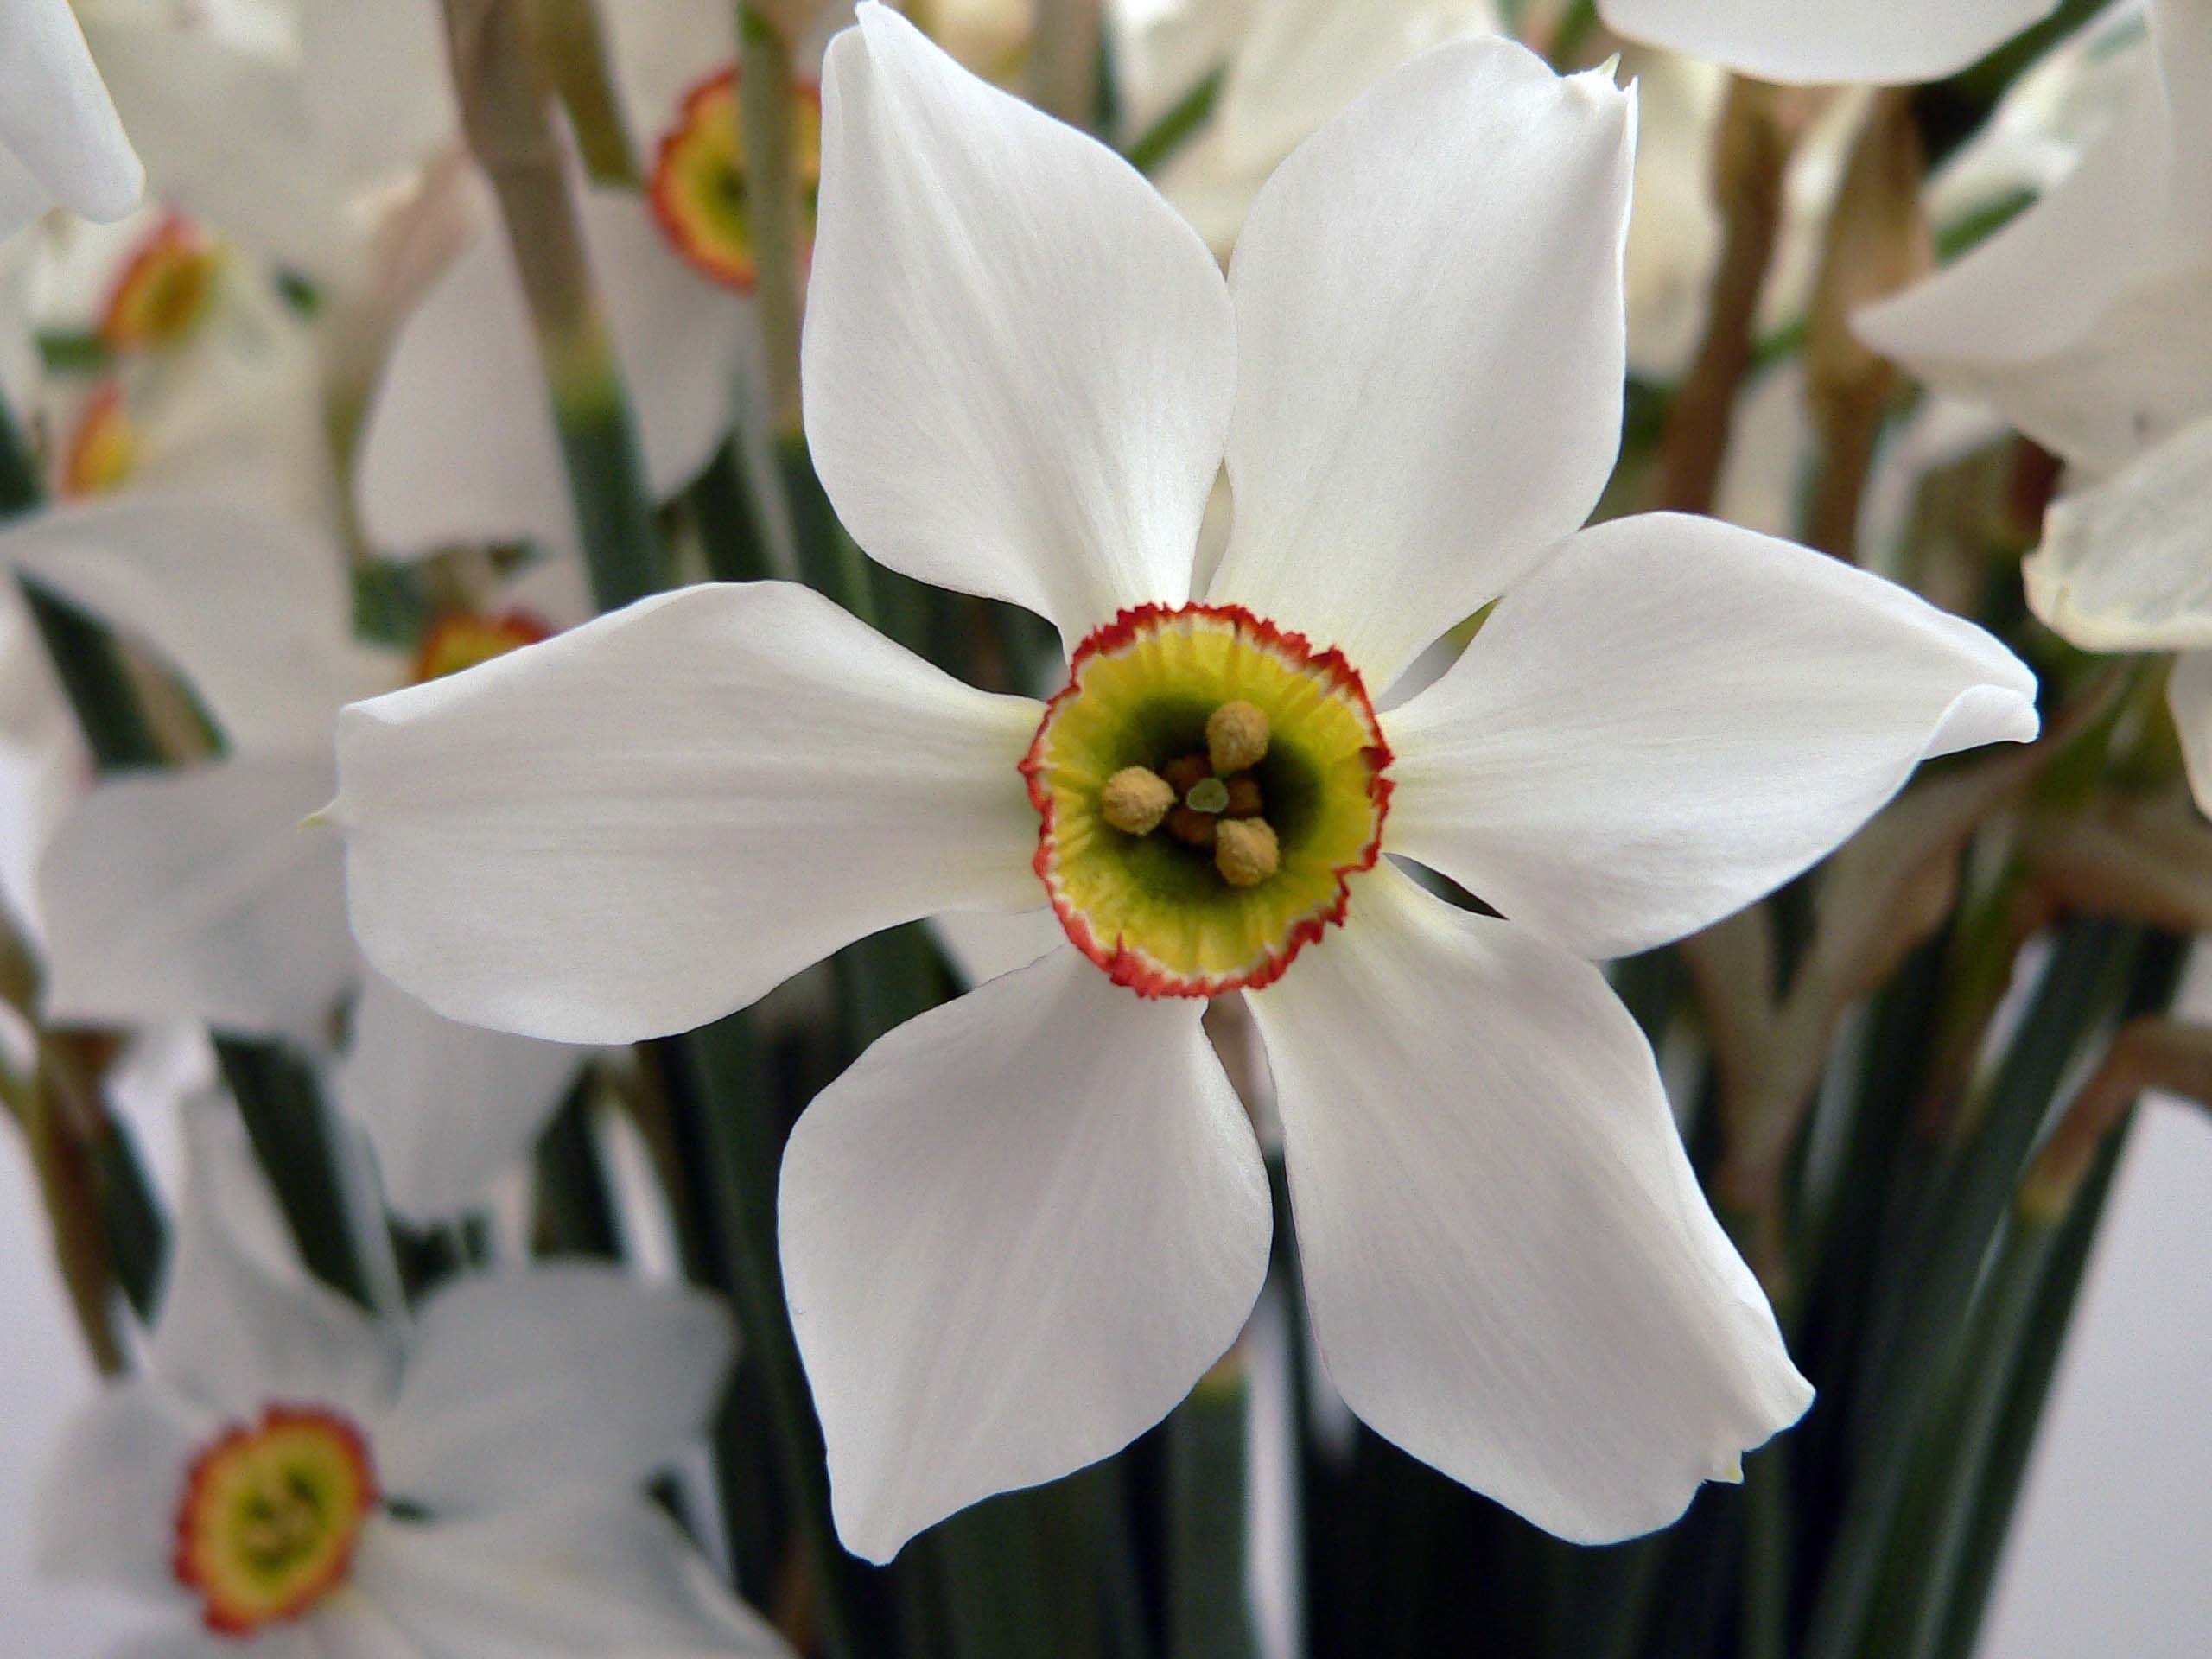
nature, blossom, plant, white, leaf, flower, petal, bloom, summer, floral, celebration, bouquet, decoration, pattern, spring, green, color, macro, natural, fresh, botany, black, yellow, garden, pink, flora, close up, design, decorative, bright, day, narcissus, macro photography, flowering plant, plant stem, land plant, lent lilly